The Format

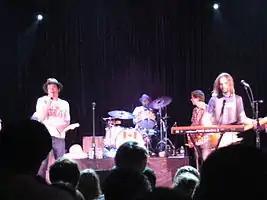
The Format performing in 2007 at the Opera House in Toronto

The Format is an American indie rock band, formed by vocalist Nate Ruess and multi-instrumentalist Sam Means. Their style has been considered a mixture of indie, alternative, punk and folk music, with elements of 1960s and 1970s pop music. The Format chose their name to make fun of the music industry's inclination towards a cookie-cutter "format" for a hit single. Formed in 2002, the band released two studio albums before announcing a hiatus on February 4, 2008. On February 4, 2020, they announced a return from their hiatus for a tour of special shows that were later cancelled due to the pandemic. In 2025, the band reunited for a second time.